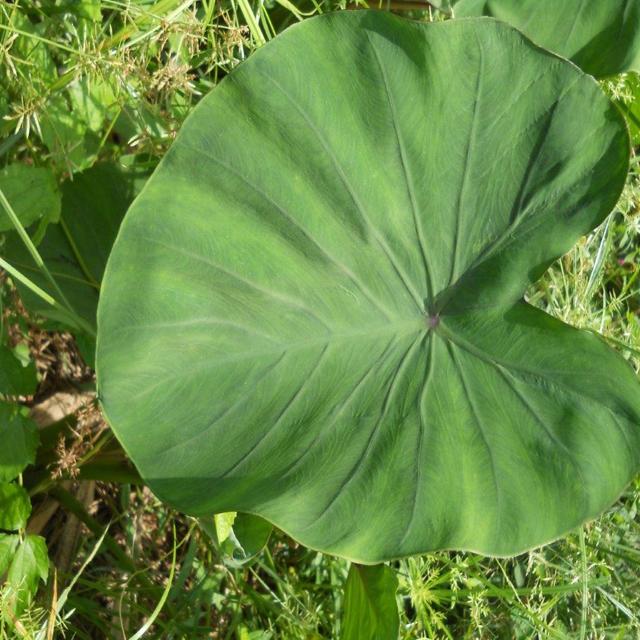
Label: Healthy